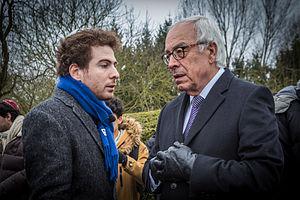
L'Union des étudiants juifs de France est une association issue de la Résistance juive en France créée en 1944, qui souhaite représenter les étudiants juifs en France.